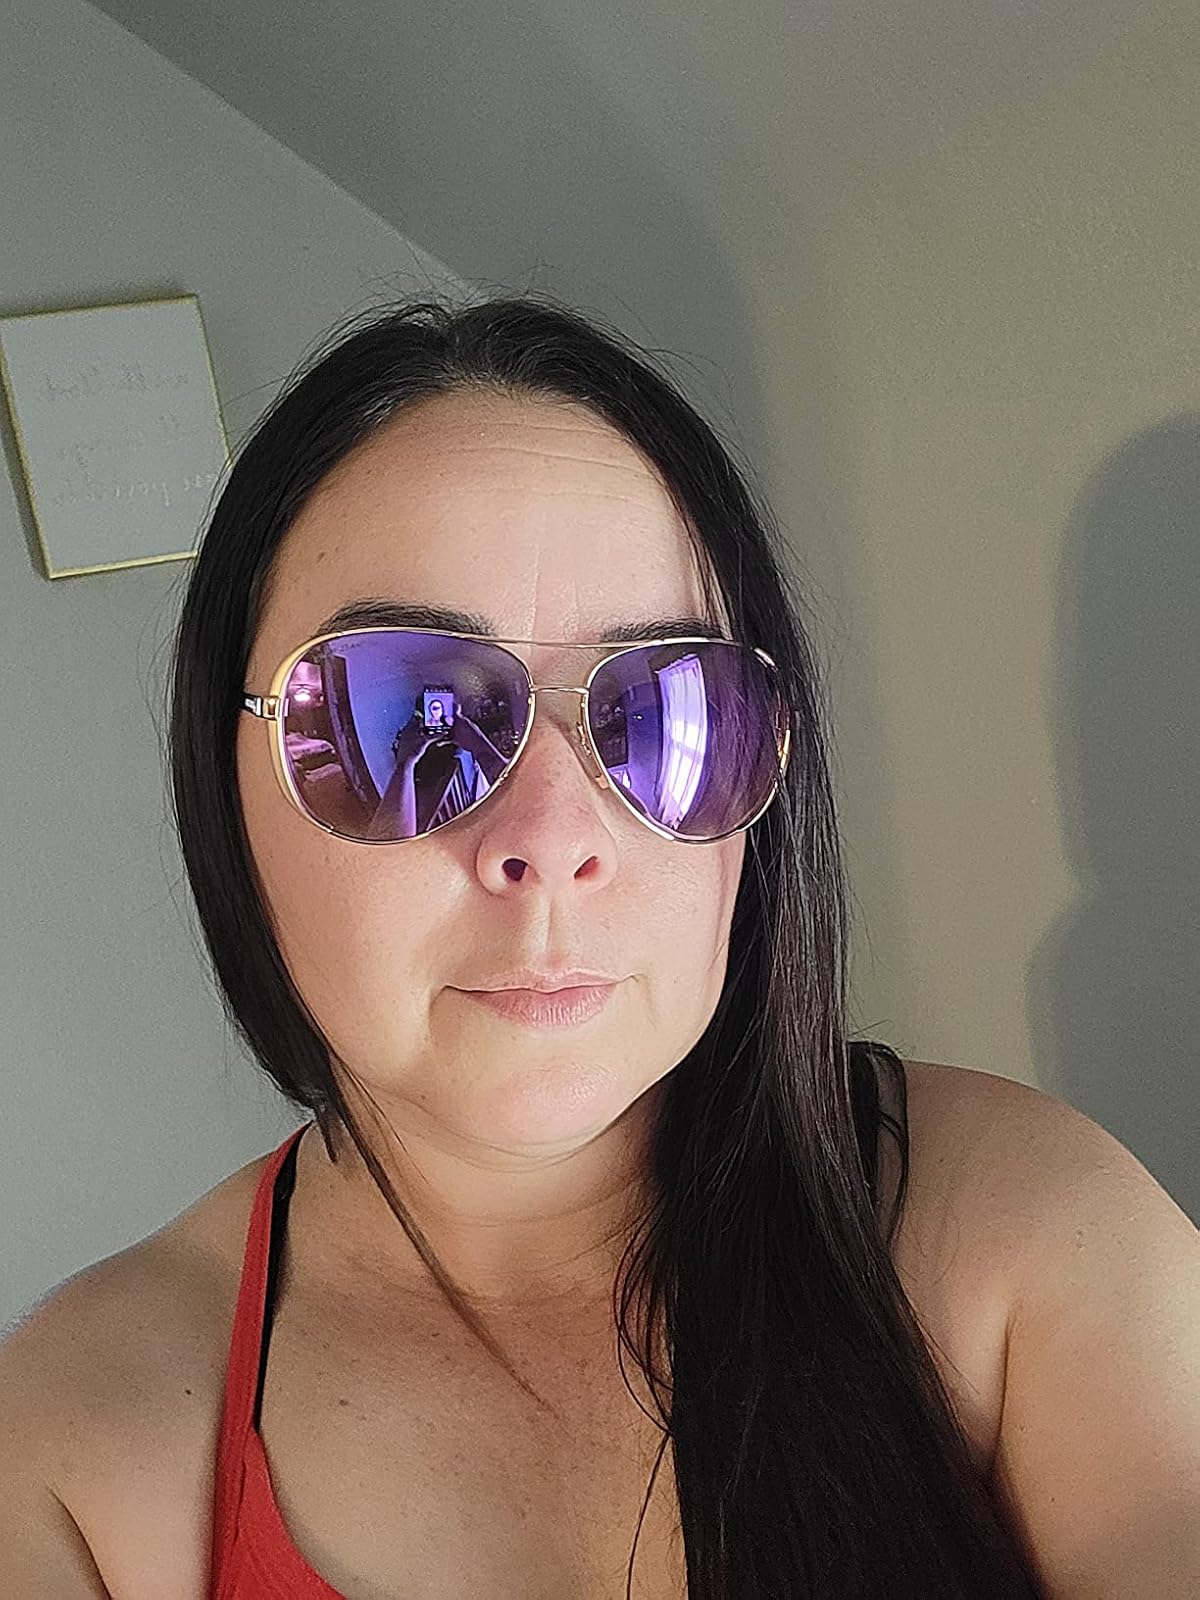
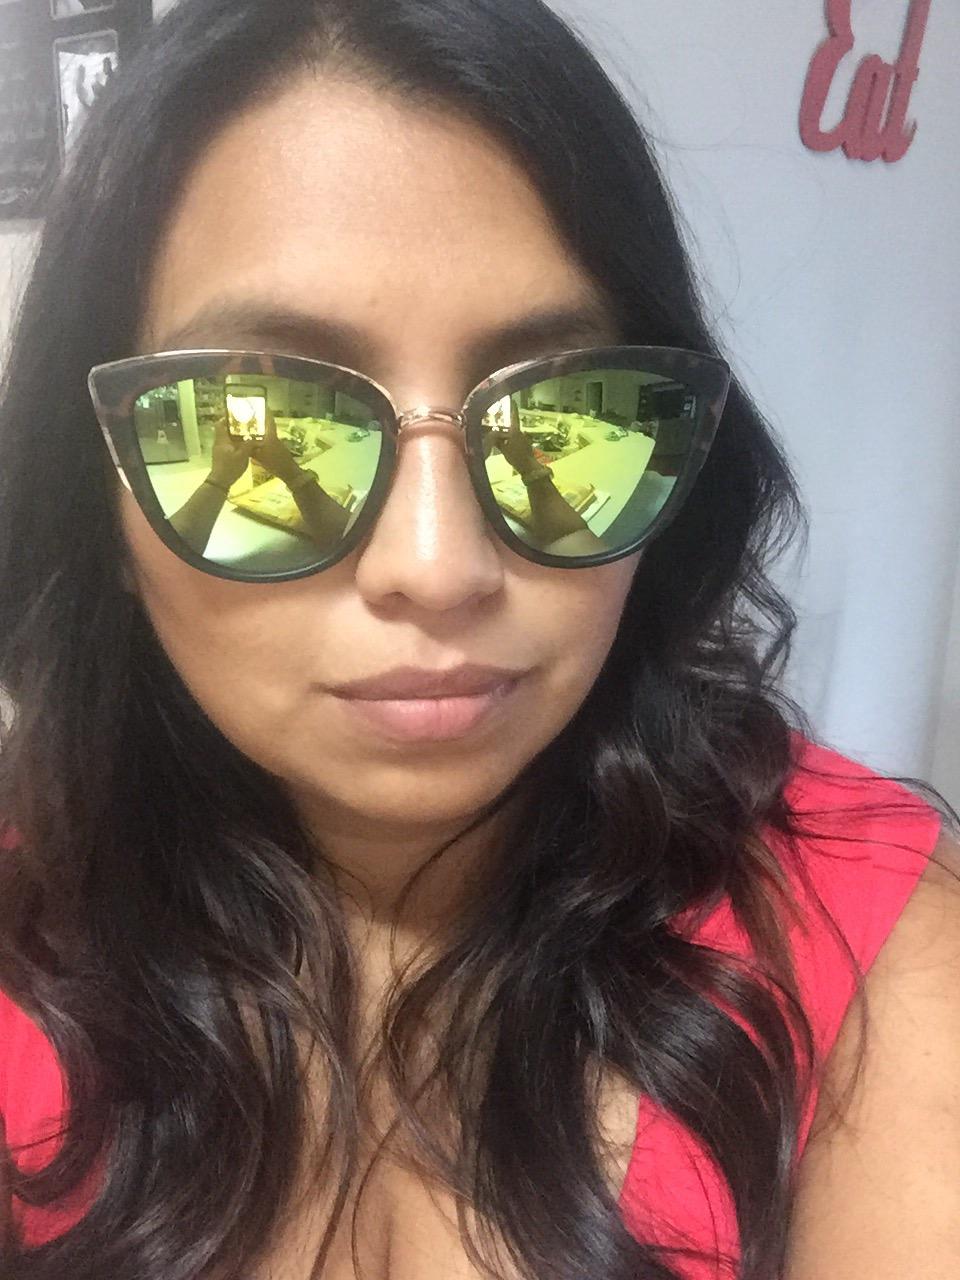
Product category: accessories_sunglasses
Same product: no